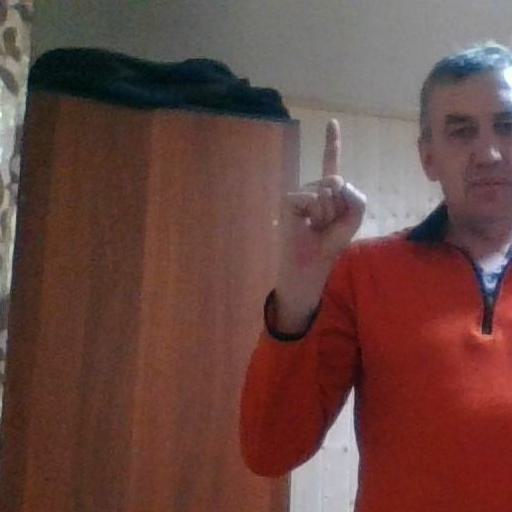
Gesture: one